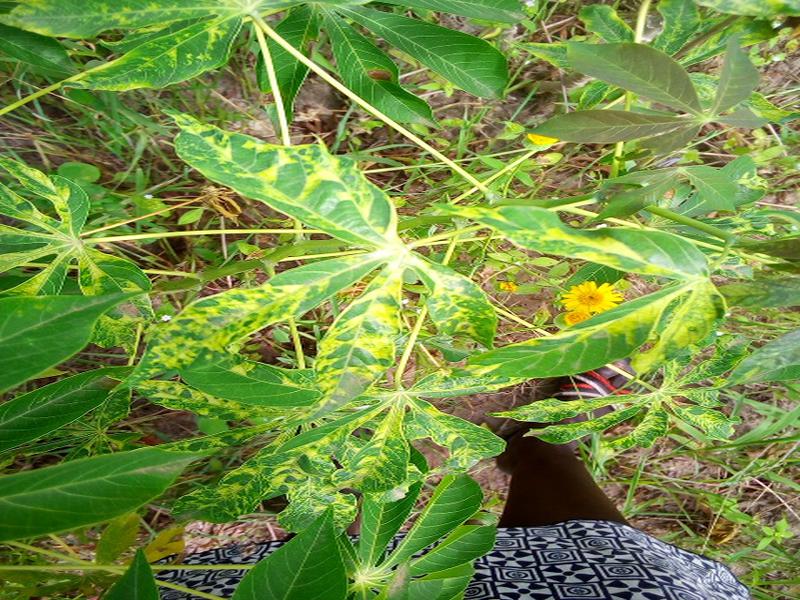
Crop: cassava
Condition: mosaic_disease